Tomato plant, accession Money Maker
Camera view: vertical (180 deg); turntable rotation: 180 degrees
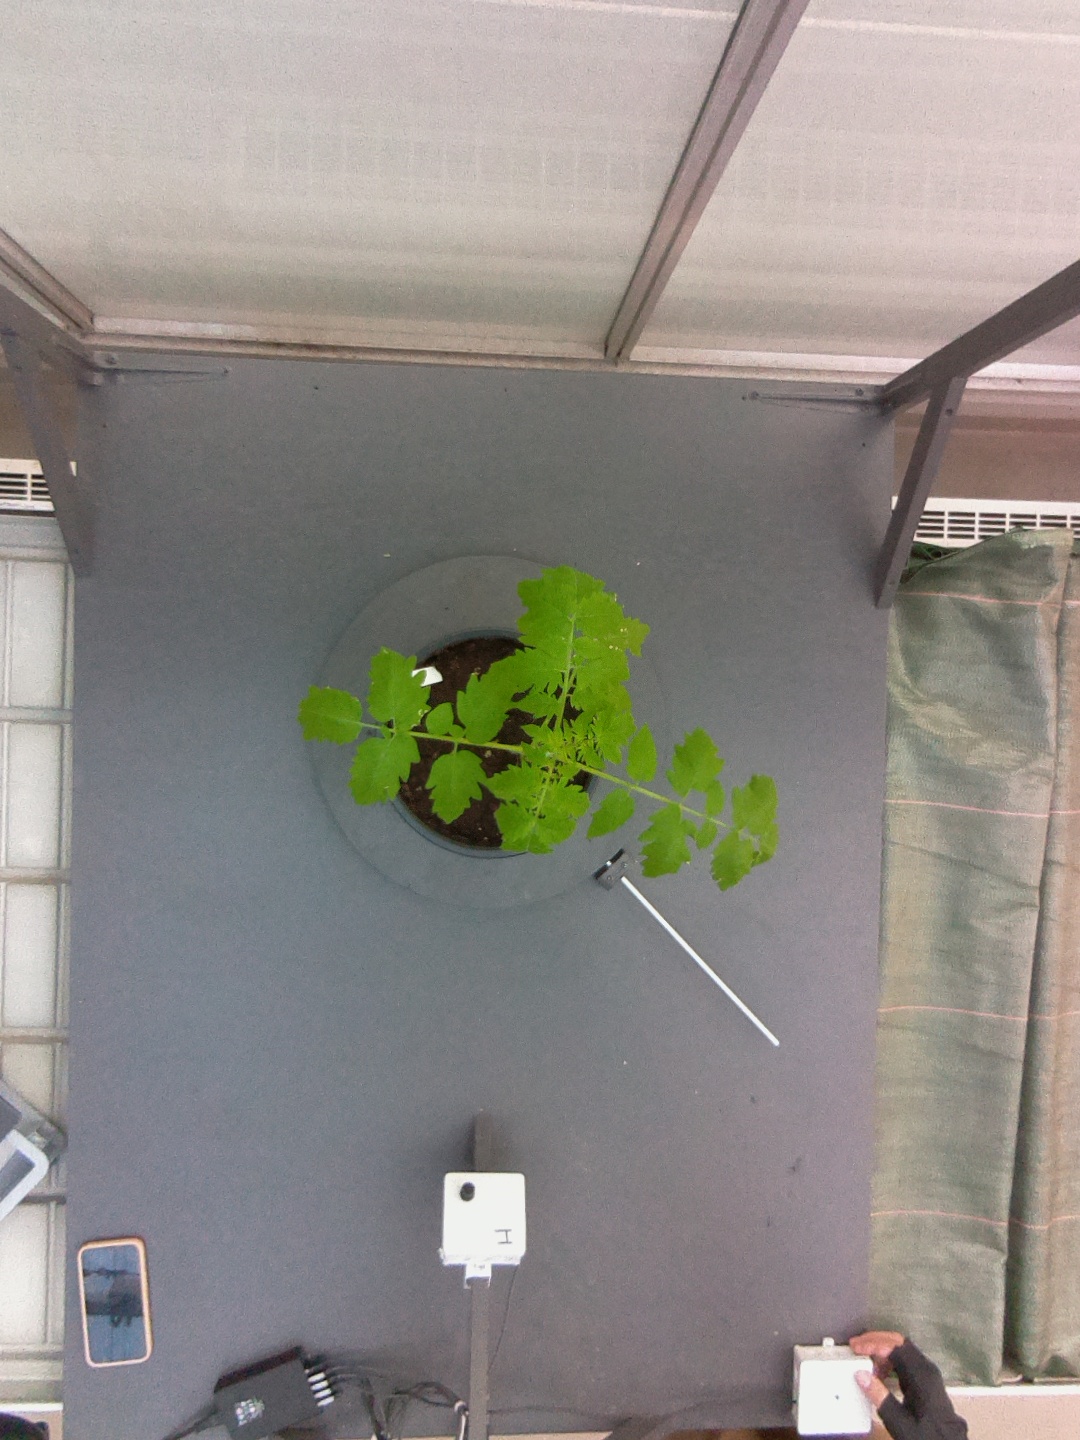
BBCH growth stage 13: 6 of true leaves visible